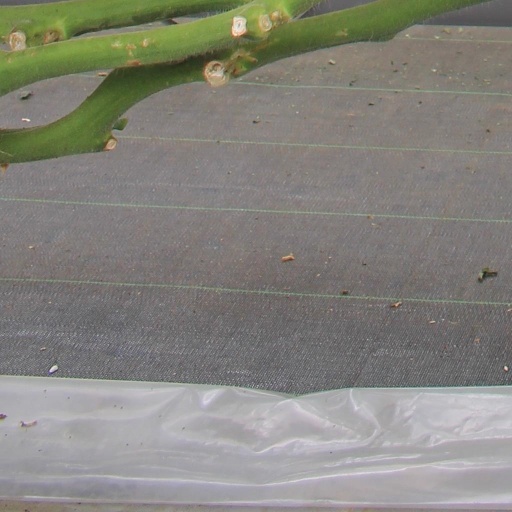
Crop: tomato